Markt Schwaben

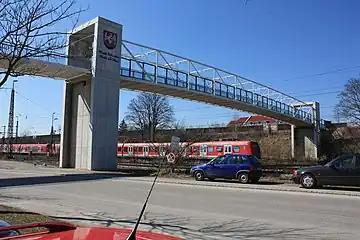
Footbridge over railways

The railway line from Munich to Mühldorf carries both regional and S-Bahn trains (line S2 of the Munich Transport and Tariff Association) to Markt Schwaben. The S-Bahn can reach Munich's East Railway Station (Ostbahnhof) in about 20 minutes and Marienplatz in about 30. In the morning rush hour, the S-Bahn runs express trains at 20-minute intervals that between Markt Schwaben and the East Railway Station only stop at Riem. These trains are supposed to lighten the regular S-Bahn trains' load, since according to Deutsche Bahn, 10-minute intervals, commonplace on other S-Bahn lines during rush hour, cannot be introduced on this line. The express S-Bahn service is still undergoing testing. Thus far, the dearth of signage and the danger for passengers on the platforms when express trains pass by without stopping have been being criticized. Also, the regular S-Bahn trains have been shortened by a few coaches, which despite the lighter passenger loads are still overfull.